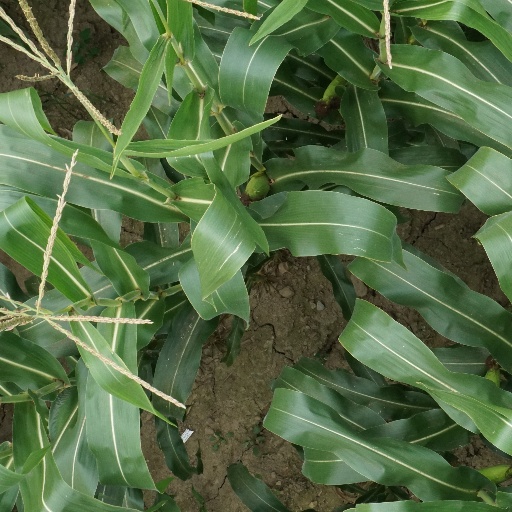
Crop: maize; corn